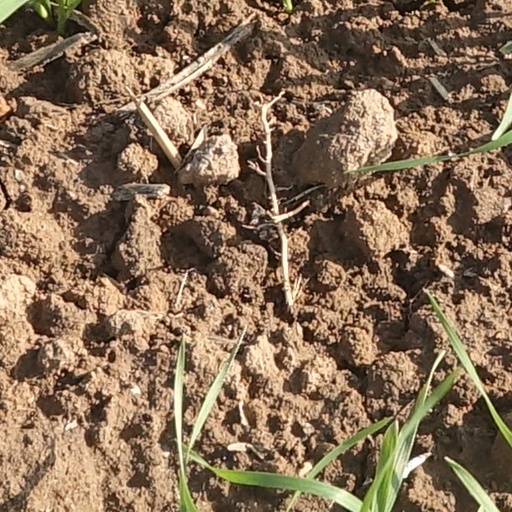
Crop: wheat